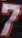
Number: 7